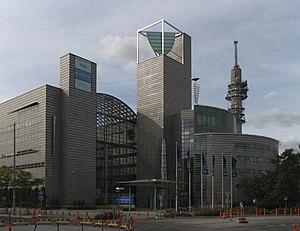
VR-Yhtymä Oy, plus connu simplement comme VR, est le groupe des chemins de fer de l'État finlandais, constitué en société publique par actions. Jusqu'en 1995, la VR s'appelait Valtionrautatiet. La VR est, hormis quelques voies de musée mineures, la seule compagnie de chemin de fer en Finlande.
L'Yle est la radio-télévision publique nationale de Finlande.
Le grand atelier est un immeuble de bureaux situé dans quartier de Pasila à Helsinki en Finlande.